List of color spaces and their uses

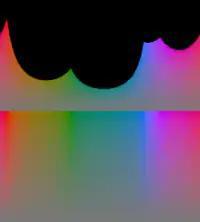
CIELUV LCh and HSLuv comparison

HSLuv preserves the lightness and hue components of CIELUV LCh and stretches its chroma so that every color has the same range, defined as a percentage.